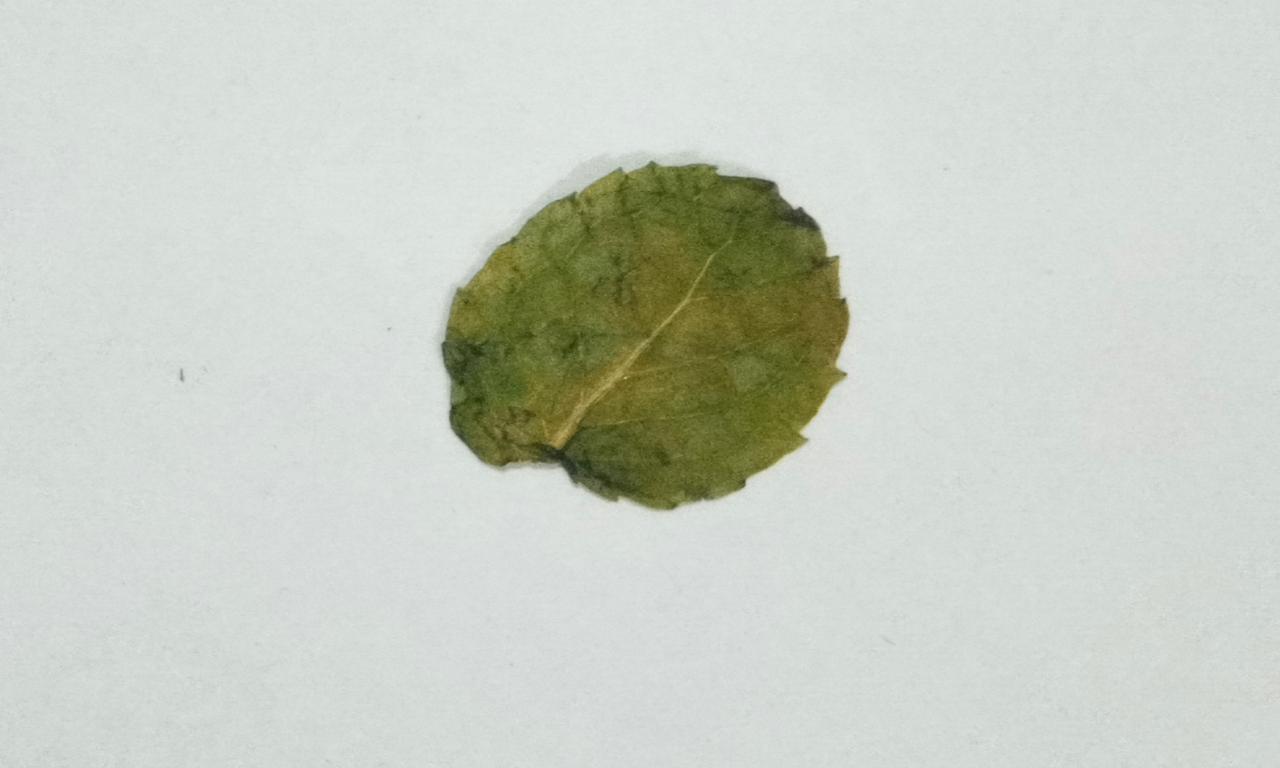
Label: Dried